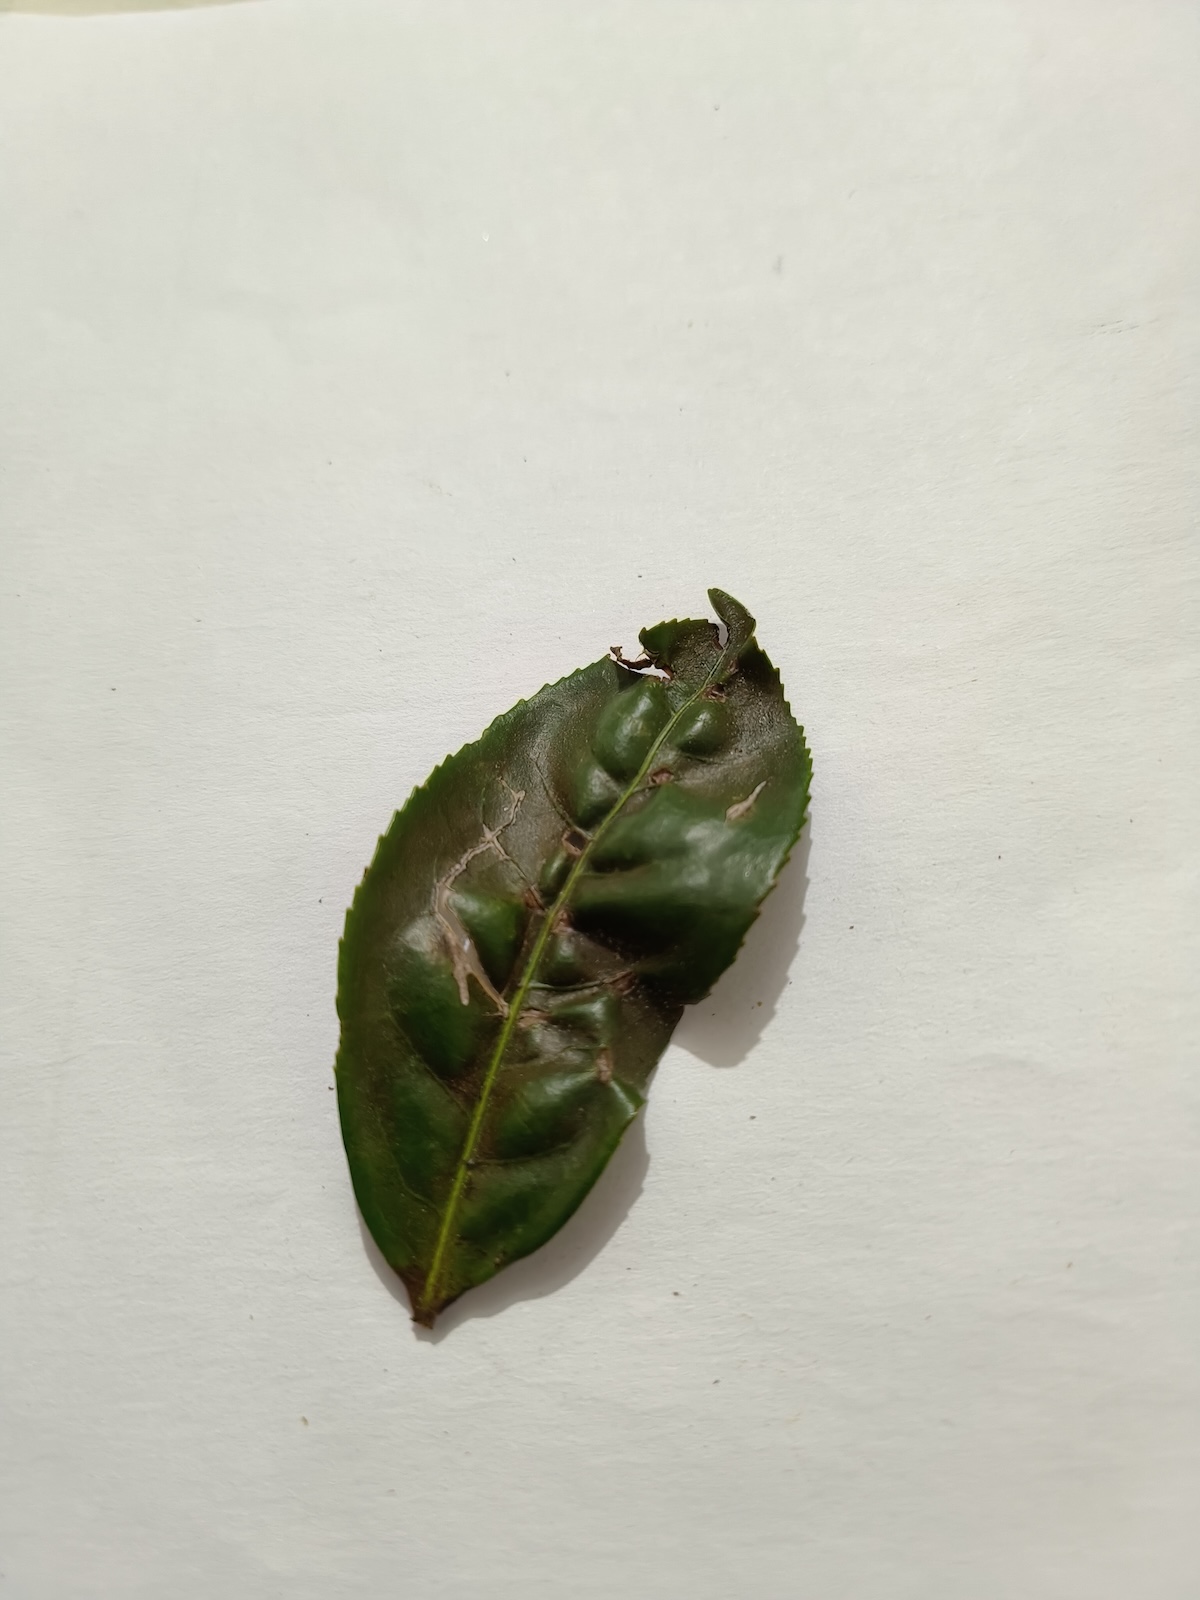
Label: Red spider